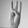
ASL letter: W